Apel Codex

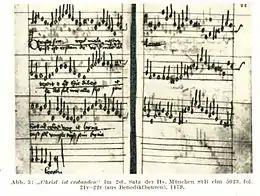
"" manuscript

The Apel Codex is a German manuscript which dates from about the year 1500, providing an important source for 15th and 16th century polyphonic music. The works in the manuscript were collected by Nikolaus Apel from about 1490 to 1504. They consist of 172 pieces in 260 folios, mainly liturgical music by German and northern European composers, including examples of the low contra-tenor scoring which became a specialty of German music of the period.